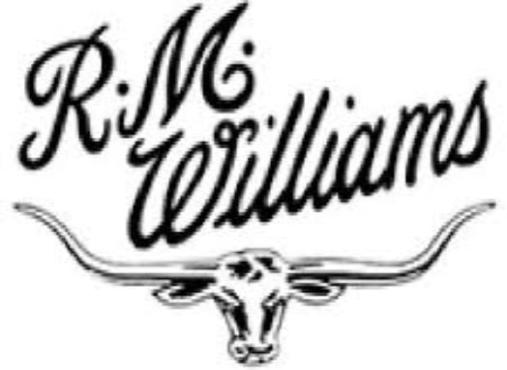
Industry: Clothes